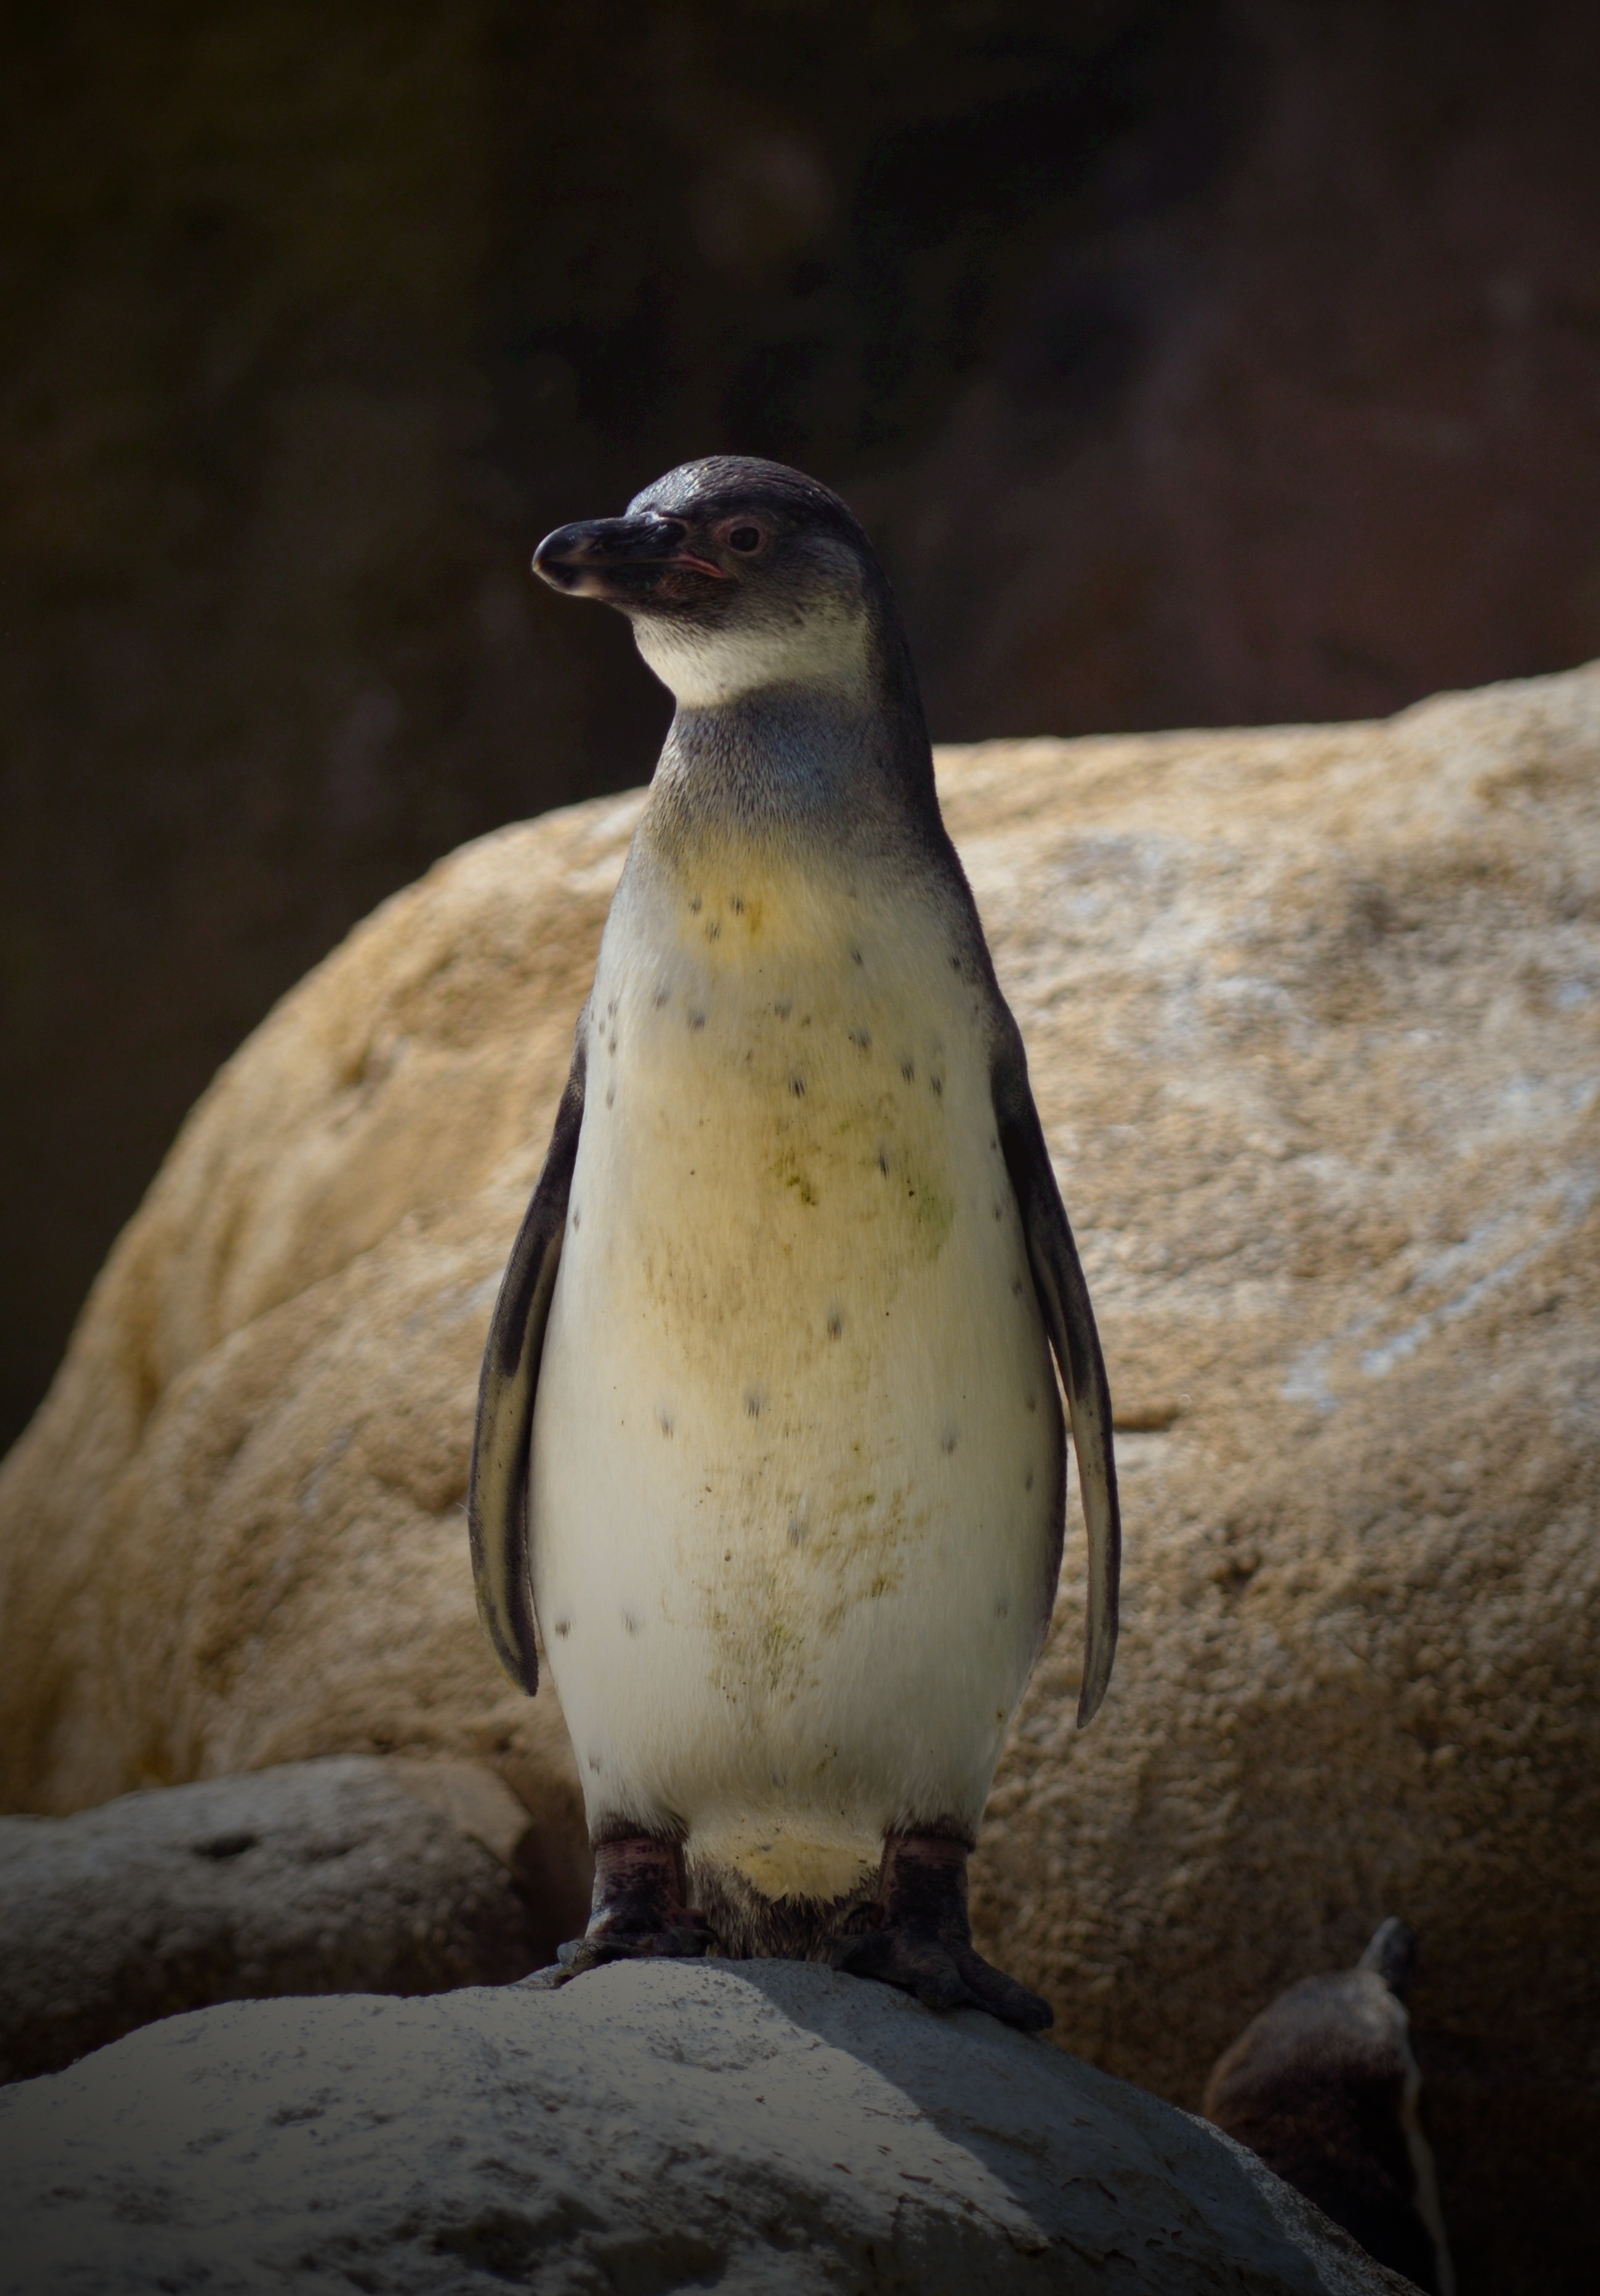
nature, bird, animal, stone, wildlife, zoo, beak, fauna, penguin, close up, vertebrate, flightless bird